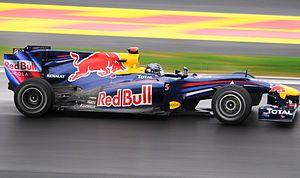
Vettel GP de Corée 2010
Le Grand Prix automobile de Corée du Sud 2010, disputé sur le Circuit de Yeongam le 24 octobre 2010, est la 837ᵉ course du championnat du monde de Formule 1 courue depuis 1950, la dix-septième manche du championnat 2010 et la première édition du Grand Prix de Corée du Sud.